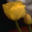
Label: tulip